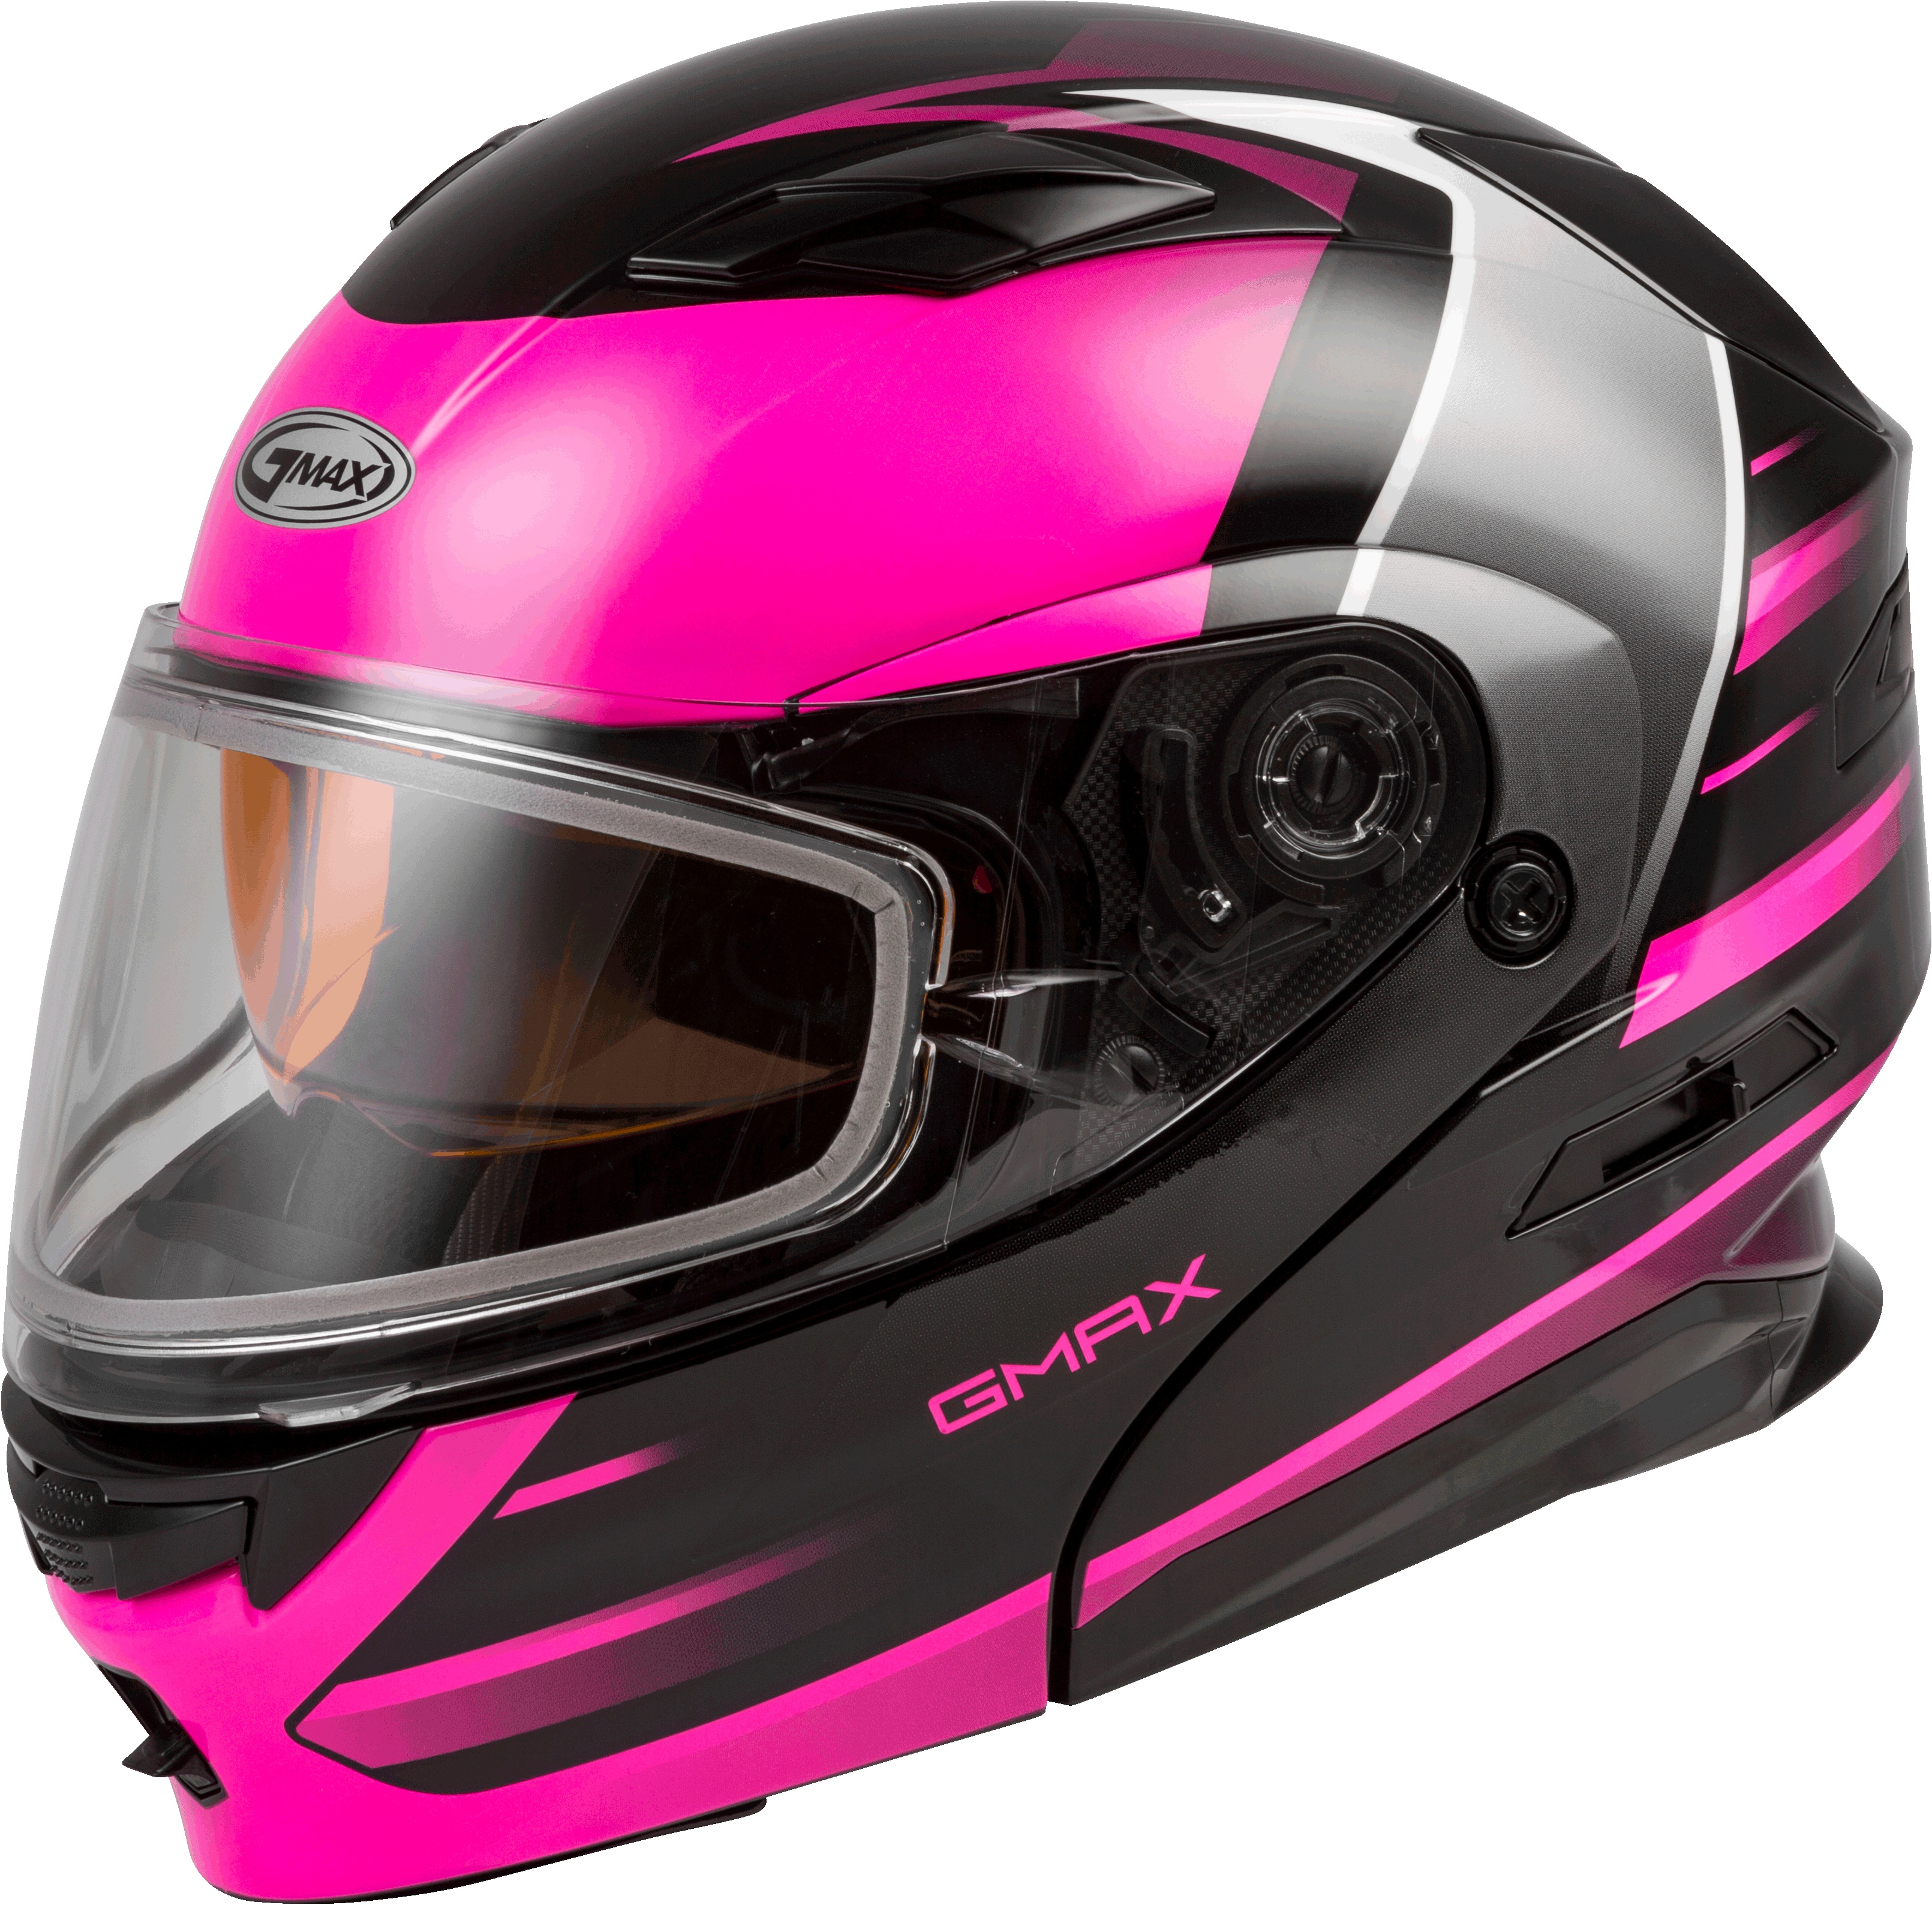
GMAX Md-01s Modular Snow Helmet Descendant Black/Pink/White Xs M2013173-ECE
The ALL NEW MD-01S NOW with Quick Release Buckle. The modular combines comfort, safety, and convenience in an affordable package. This ECE and DOT approved modular is packed full of great features which includes SpaSoft™ interior and an integrated LED light helps ensure you’re seen by other riders on the trails.
Brand: WPS-GMAX
Category: Sporting Goods > Outdoor Recreation > Winter Sports & Activities > Skiing & Snowboarding > Ski & Snowboard Helmets